Laura Antonelli

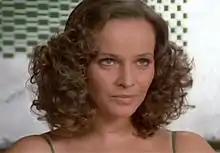
Antonelli in "How Funny Can Sex Be?" (1973)

Antonelli was born Laura Antonaz in Pola, Kingdom of Italy (in Croatian, Pula), former capital of Istria. After the war, her parents fled what was then Yugoslavia, lived in Italian refugee camps and eventually settled in Naples, where her father found work as a hospital administrator. Antonelli had a childhood interest in mathematics, but as a teenager, she became proficient at gymnastics. In an interview for "The New York Times", she recalled, "My parents had made me take hours of gym classes during my teens ... They felt I was ugly, clumsy, insignificant and they hoped I would at least develop some grace. I became very good, especially in rhythmical gym, which is a kind of dance."